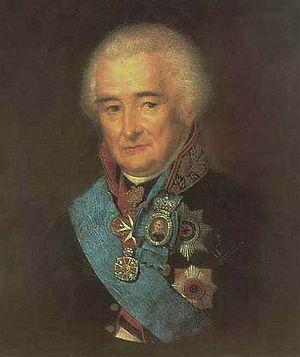
Le prince Piotr Vassilievitch Lopoukhine, né en 1753 à Saint-Pétersbourg et décédé en 1827, était un homme politique russe. Il fut membre du Conseil d'État le 30 mars 1801, ministre de la Justice du 8 octobre 1803 au 1ᵉʳ janvier 1810, et Président du Conseil des ministres de la Russie impériale.